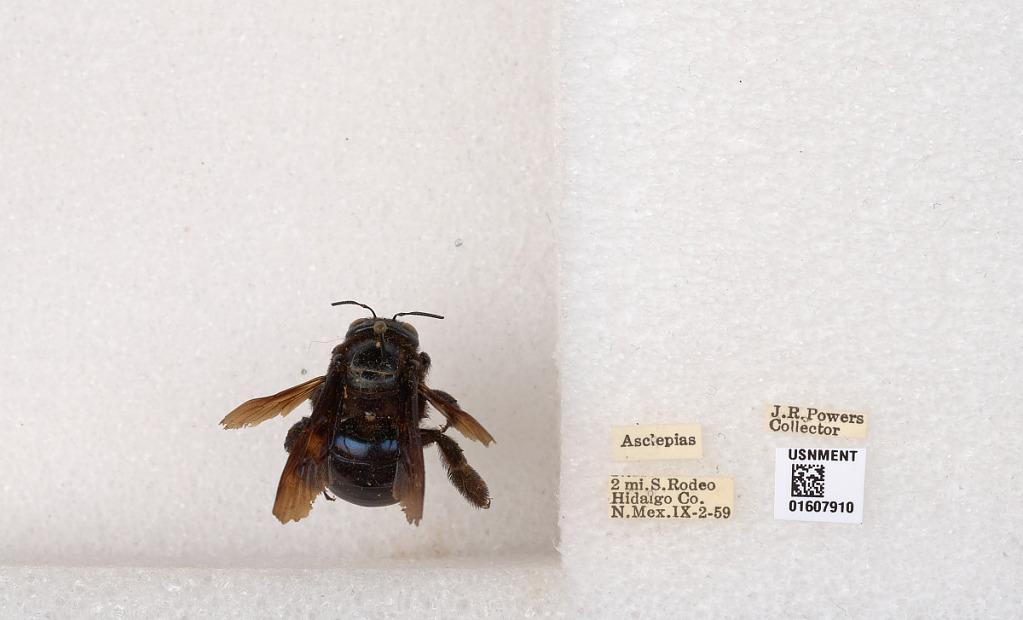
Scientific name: Xylocopa (Xylocopoides) californica arizonensis Cresson
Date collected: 1959-9-2
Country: United States
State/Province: New Mexico
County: Hidalgo
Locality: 2 miles south of Rodeo
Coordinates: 31.8063, -109.031